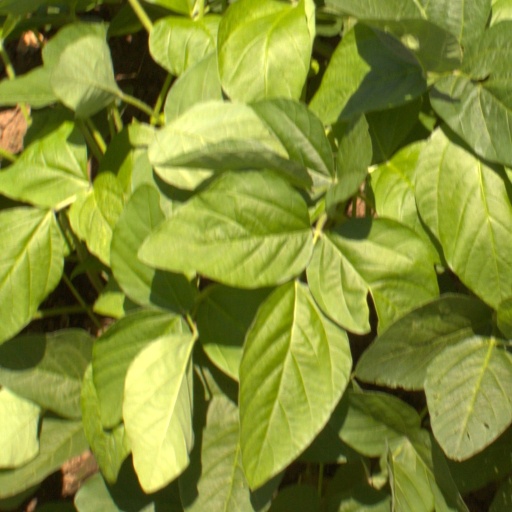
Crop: soybean